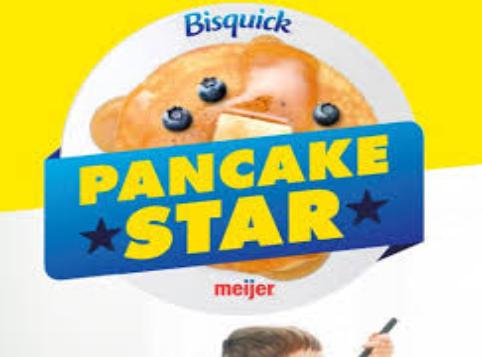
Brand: Bisquick
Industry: Food